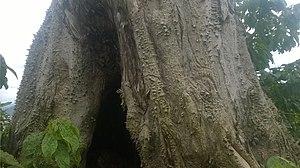
vue de la base d'un fromager dans les collines de mvog-beti
Fromager est un nom vernaculaire ambigu désignant en français certains arbres de la famille des Bombacaceae.